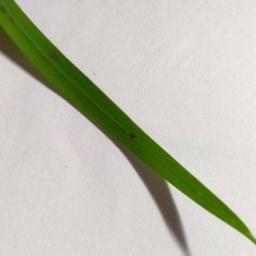
Label: Rice___Brown_Spot